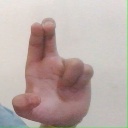
अक्षर: आ